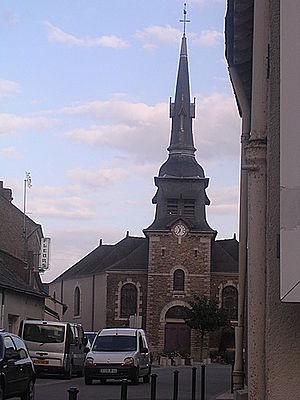
Eglise de ligné en Loire Atlantique
La communauté de communes du Pays d'Ancenis ou COMPA est une intercommunalité française, située dans le département de la Loire-Atlantique, dans la région Pays de la Loire, autour de la ville d'Ancenis-Saint-Géréon.
La liste des églises de la Loire-Atlantique recense de la manière la plus complète possible les églises, cathédrales et basiliques situées dans le département français de la Loire-Atlantique.
Ligné est une commune de l'Ouest de la France, située dans le département de la Loire-Atlantique, en région Pays de la Loire.